Aloud

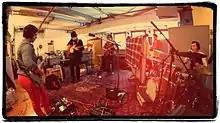
Aloud recording It's Got To Be Now at Mad Oak Studios. The majority of the album was recorded live in this configuration.

To mark their tenth anniversary as a band, the Boston Phoenix released a 10th anniversary EP collecting songs which “define the band’s evolution over the past decade”. A retrospective film directed by Stephen LoVerme, titled "Aloud: I Can’t Believe That Worked", began production. Though the film was indefinitely shelved, a trailer was included with the release of the Boston Phoenix EP. The group was nominated in the Boston Phoenix's Best Music Poll for Best Indie/Powerpop Act.